Economy of North Korea

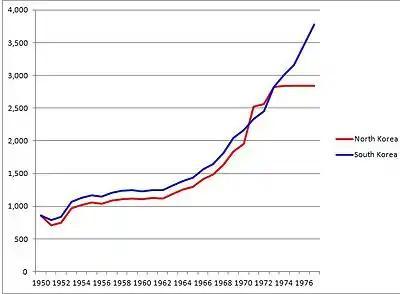
Comparison of the GDP per capita trends of two Koreas from 1950 to 1977 (in 1990 international dollars)

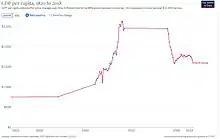
Historical GDP per capita estimates of North Korea

The state budget is a major government instrument in carrying out the country's economic goals. Expenditures represented about three-quarters of GNP in the mid-1980s, the allocation of which reflected the priorities assigned to different economic sectors. Taxes were abolished in 1974 as "remnants of an antiquated society". This action, however, was not expected to have any significant effect on state revenue because the overwhelming proportion of government funds—an average of 98.1% during 1961–1970—was from turnover (sales) taxes, deductions from profits paid by state enterprises, and various user fees on machinery and equipment, irrigation facilities, television sets, and water.